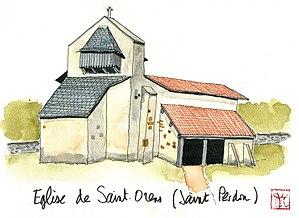
Aquarelle de l'église de Saint-Orens sur la commune de Saint-Perdon dans le département français des Landes.
Saint-Perdon est une commune du Sud-Ouest de la France, située dans le département des Landes.
L’église Saint-Orens est un lieu de culte catholique situé sur la commune de Saint-Perdon, dans le département français des Landes. Elle est l'élément majeur du Quartier Saint-Orens, site naturel inscrit de 10,52 ha par arrêté ministériel du 22 octobre 1986 en tant que « site d'intérêt pittoresque ».